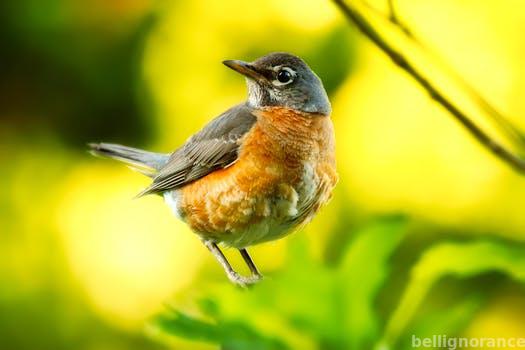
Label: Watermark